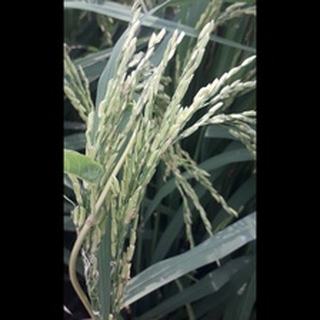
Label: healthy_rice